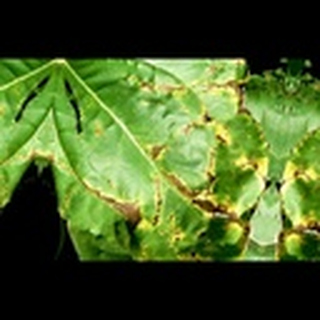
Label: cotton_bacterial_blight